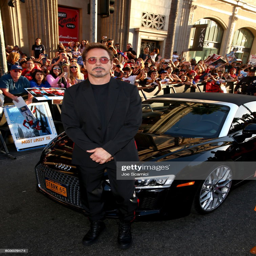
actor attends the world premiere hosted by automotive industry business .